R744 road (Ireland)

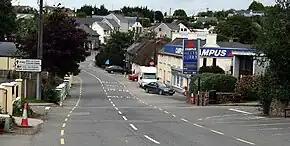
At turn for R744 in Blackwater

The R744 road is a regional road in County Wexford, Ireland. It travels from the N30 road west of Enniscorthy, via Enniscorthy to Blackwater. The road is long.